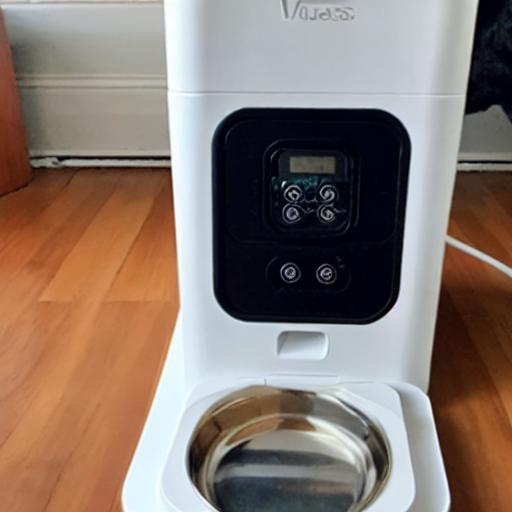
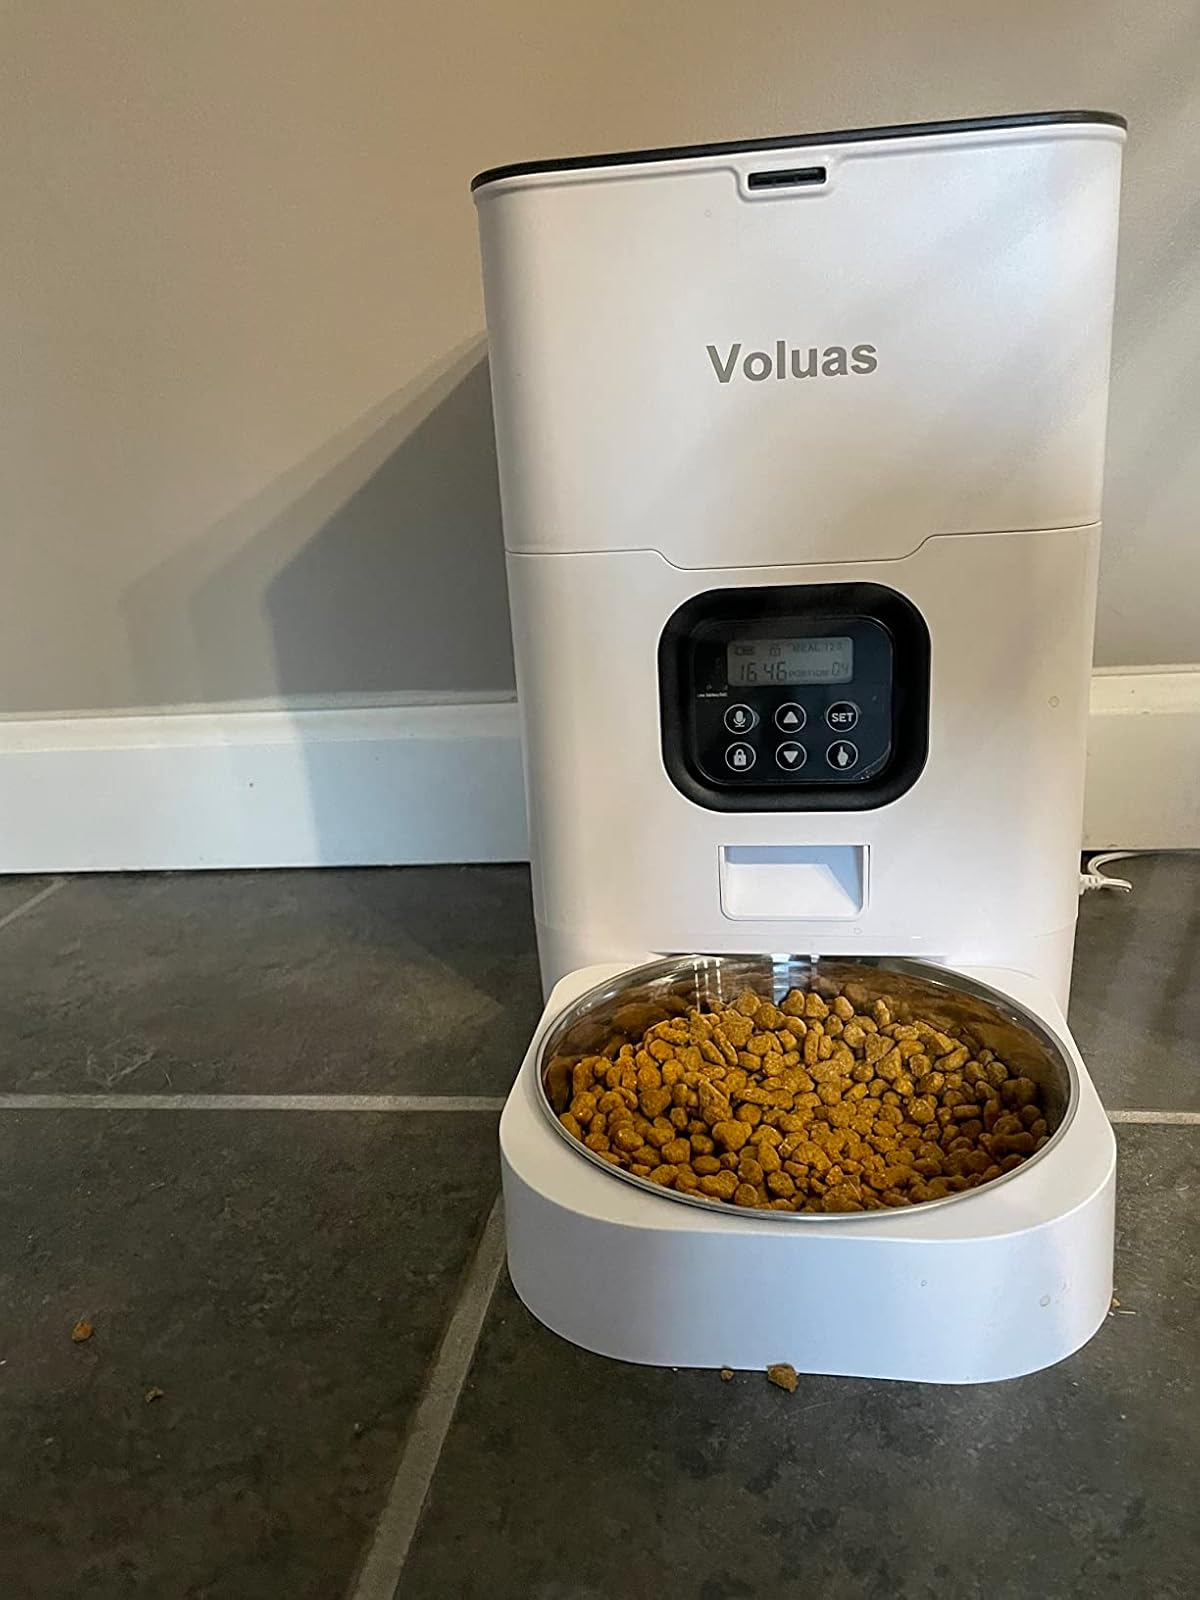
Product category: items_feeder
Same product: no